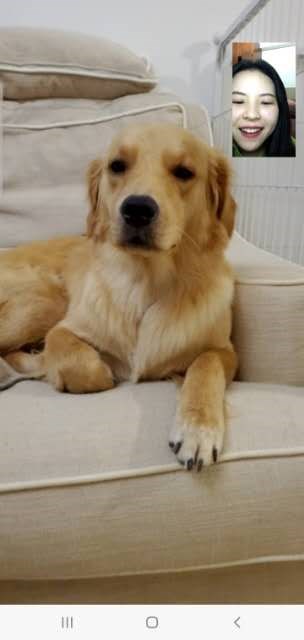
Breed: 5355-n000126-golden_retriever